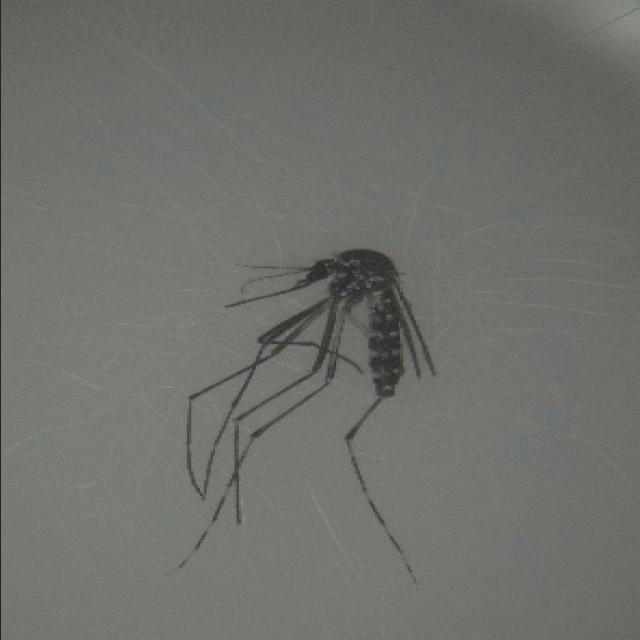
Species: aedes_albopictus